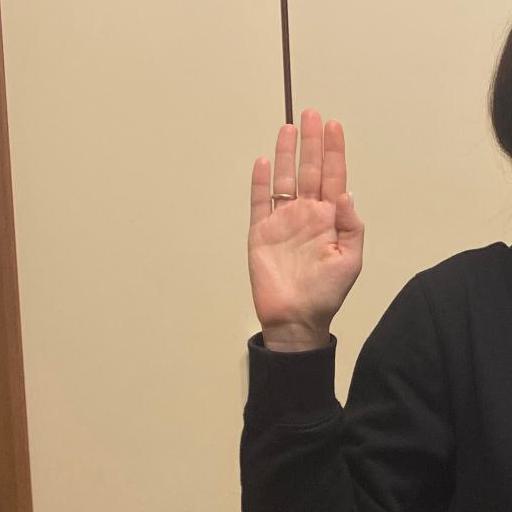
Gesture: stop